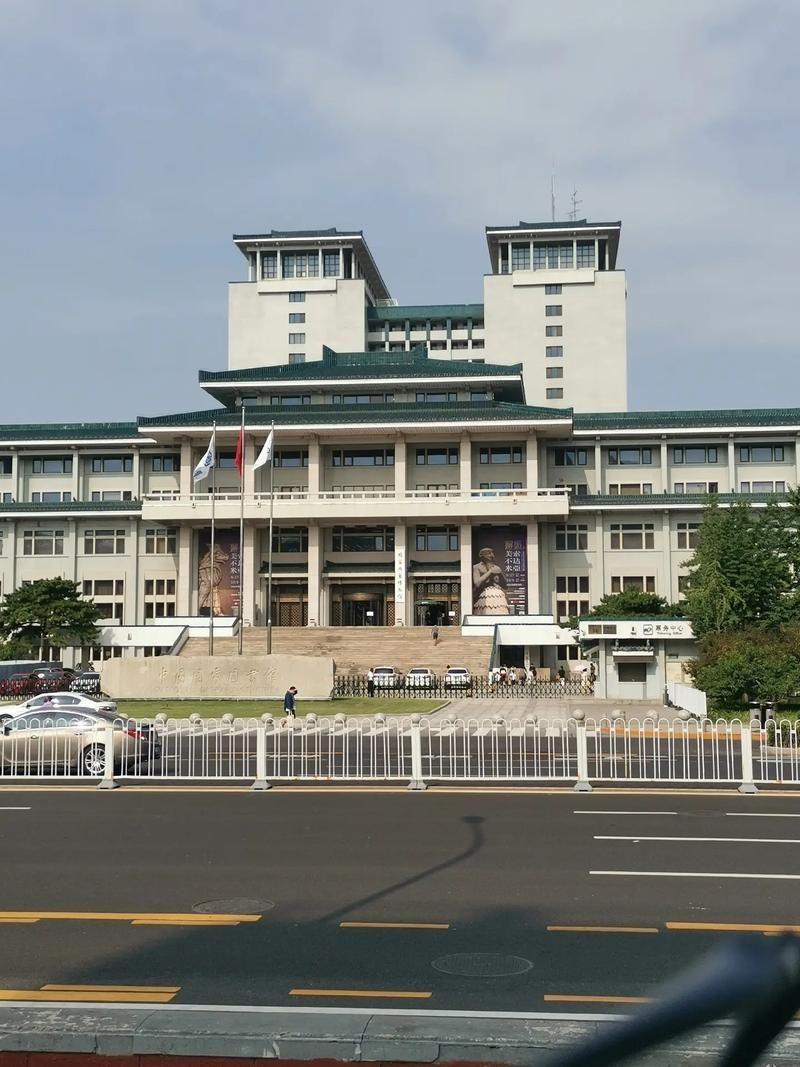
地标名称：中国国家图书馆
所在城市：北京市·海淀区